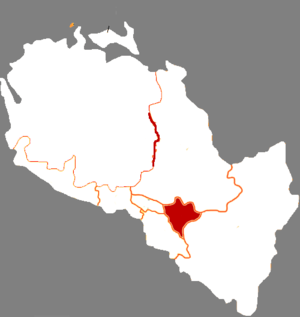
Le district de Chengguan est l'une des cinq subdivisions administratives de la ville de Lanzhou, capitale de la province du Gansu en Chine.